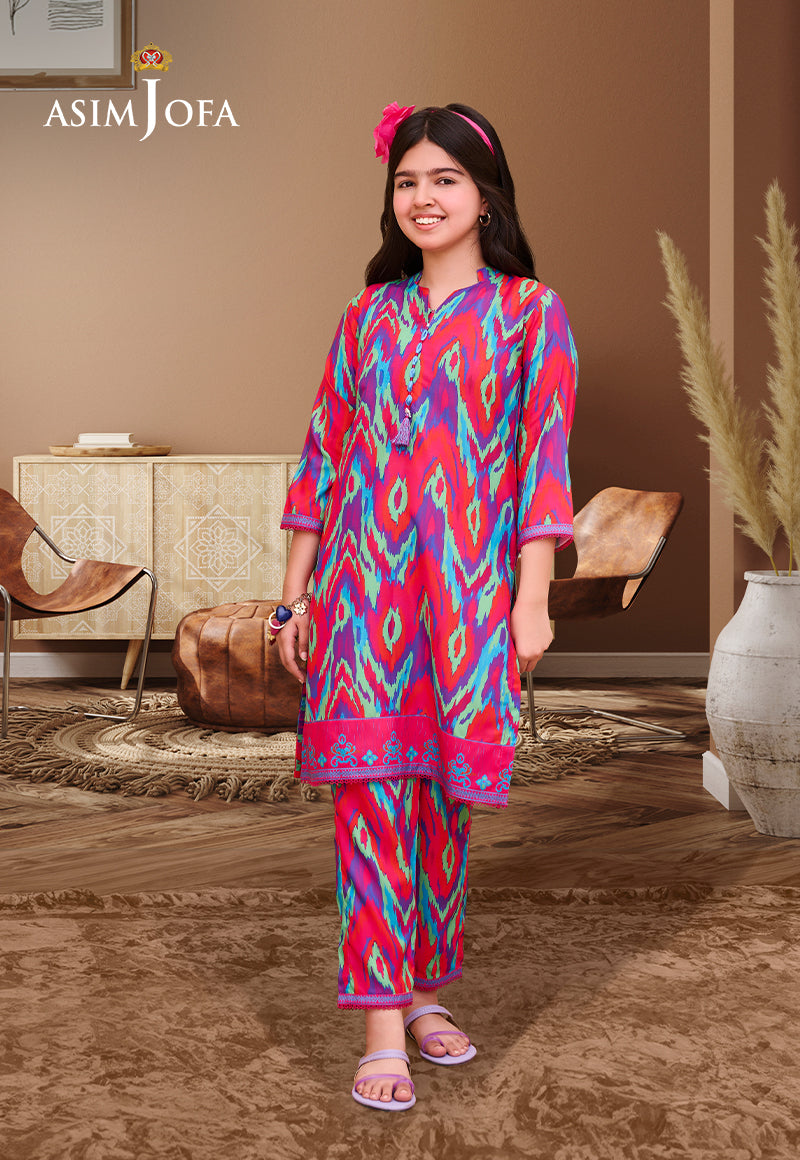
red multi jafri kurta pants